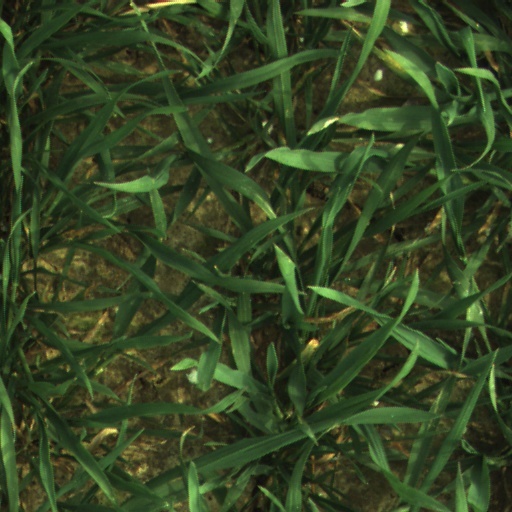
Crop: wheat